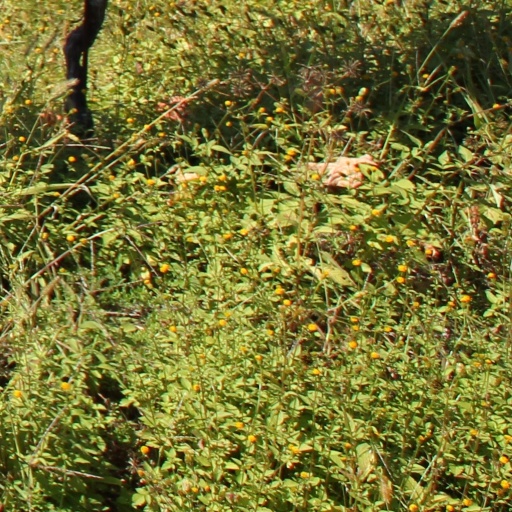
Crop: grape